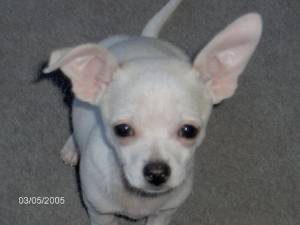
Animal: dog
Breed: chihuahua